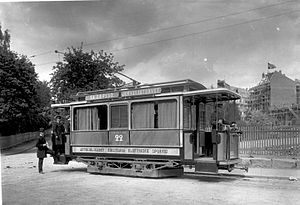
Kristiania Elektriske Sporvei
Sporvogn på linjen mellem Skarpsno og Jernbanetorget i 1890'erne.
A/S Kristiania Elektriske Sporvei, populært kaldet Blåtrikken, var et privat aktieselskab, der drev sporveje i Oslo fra 1894 til 1924.